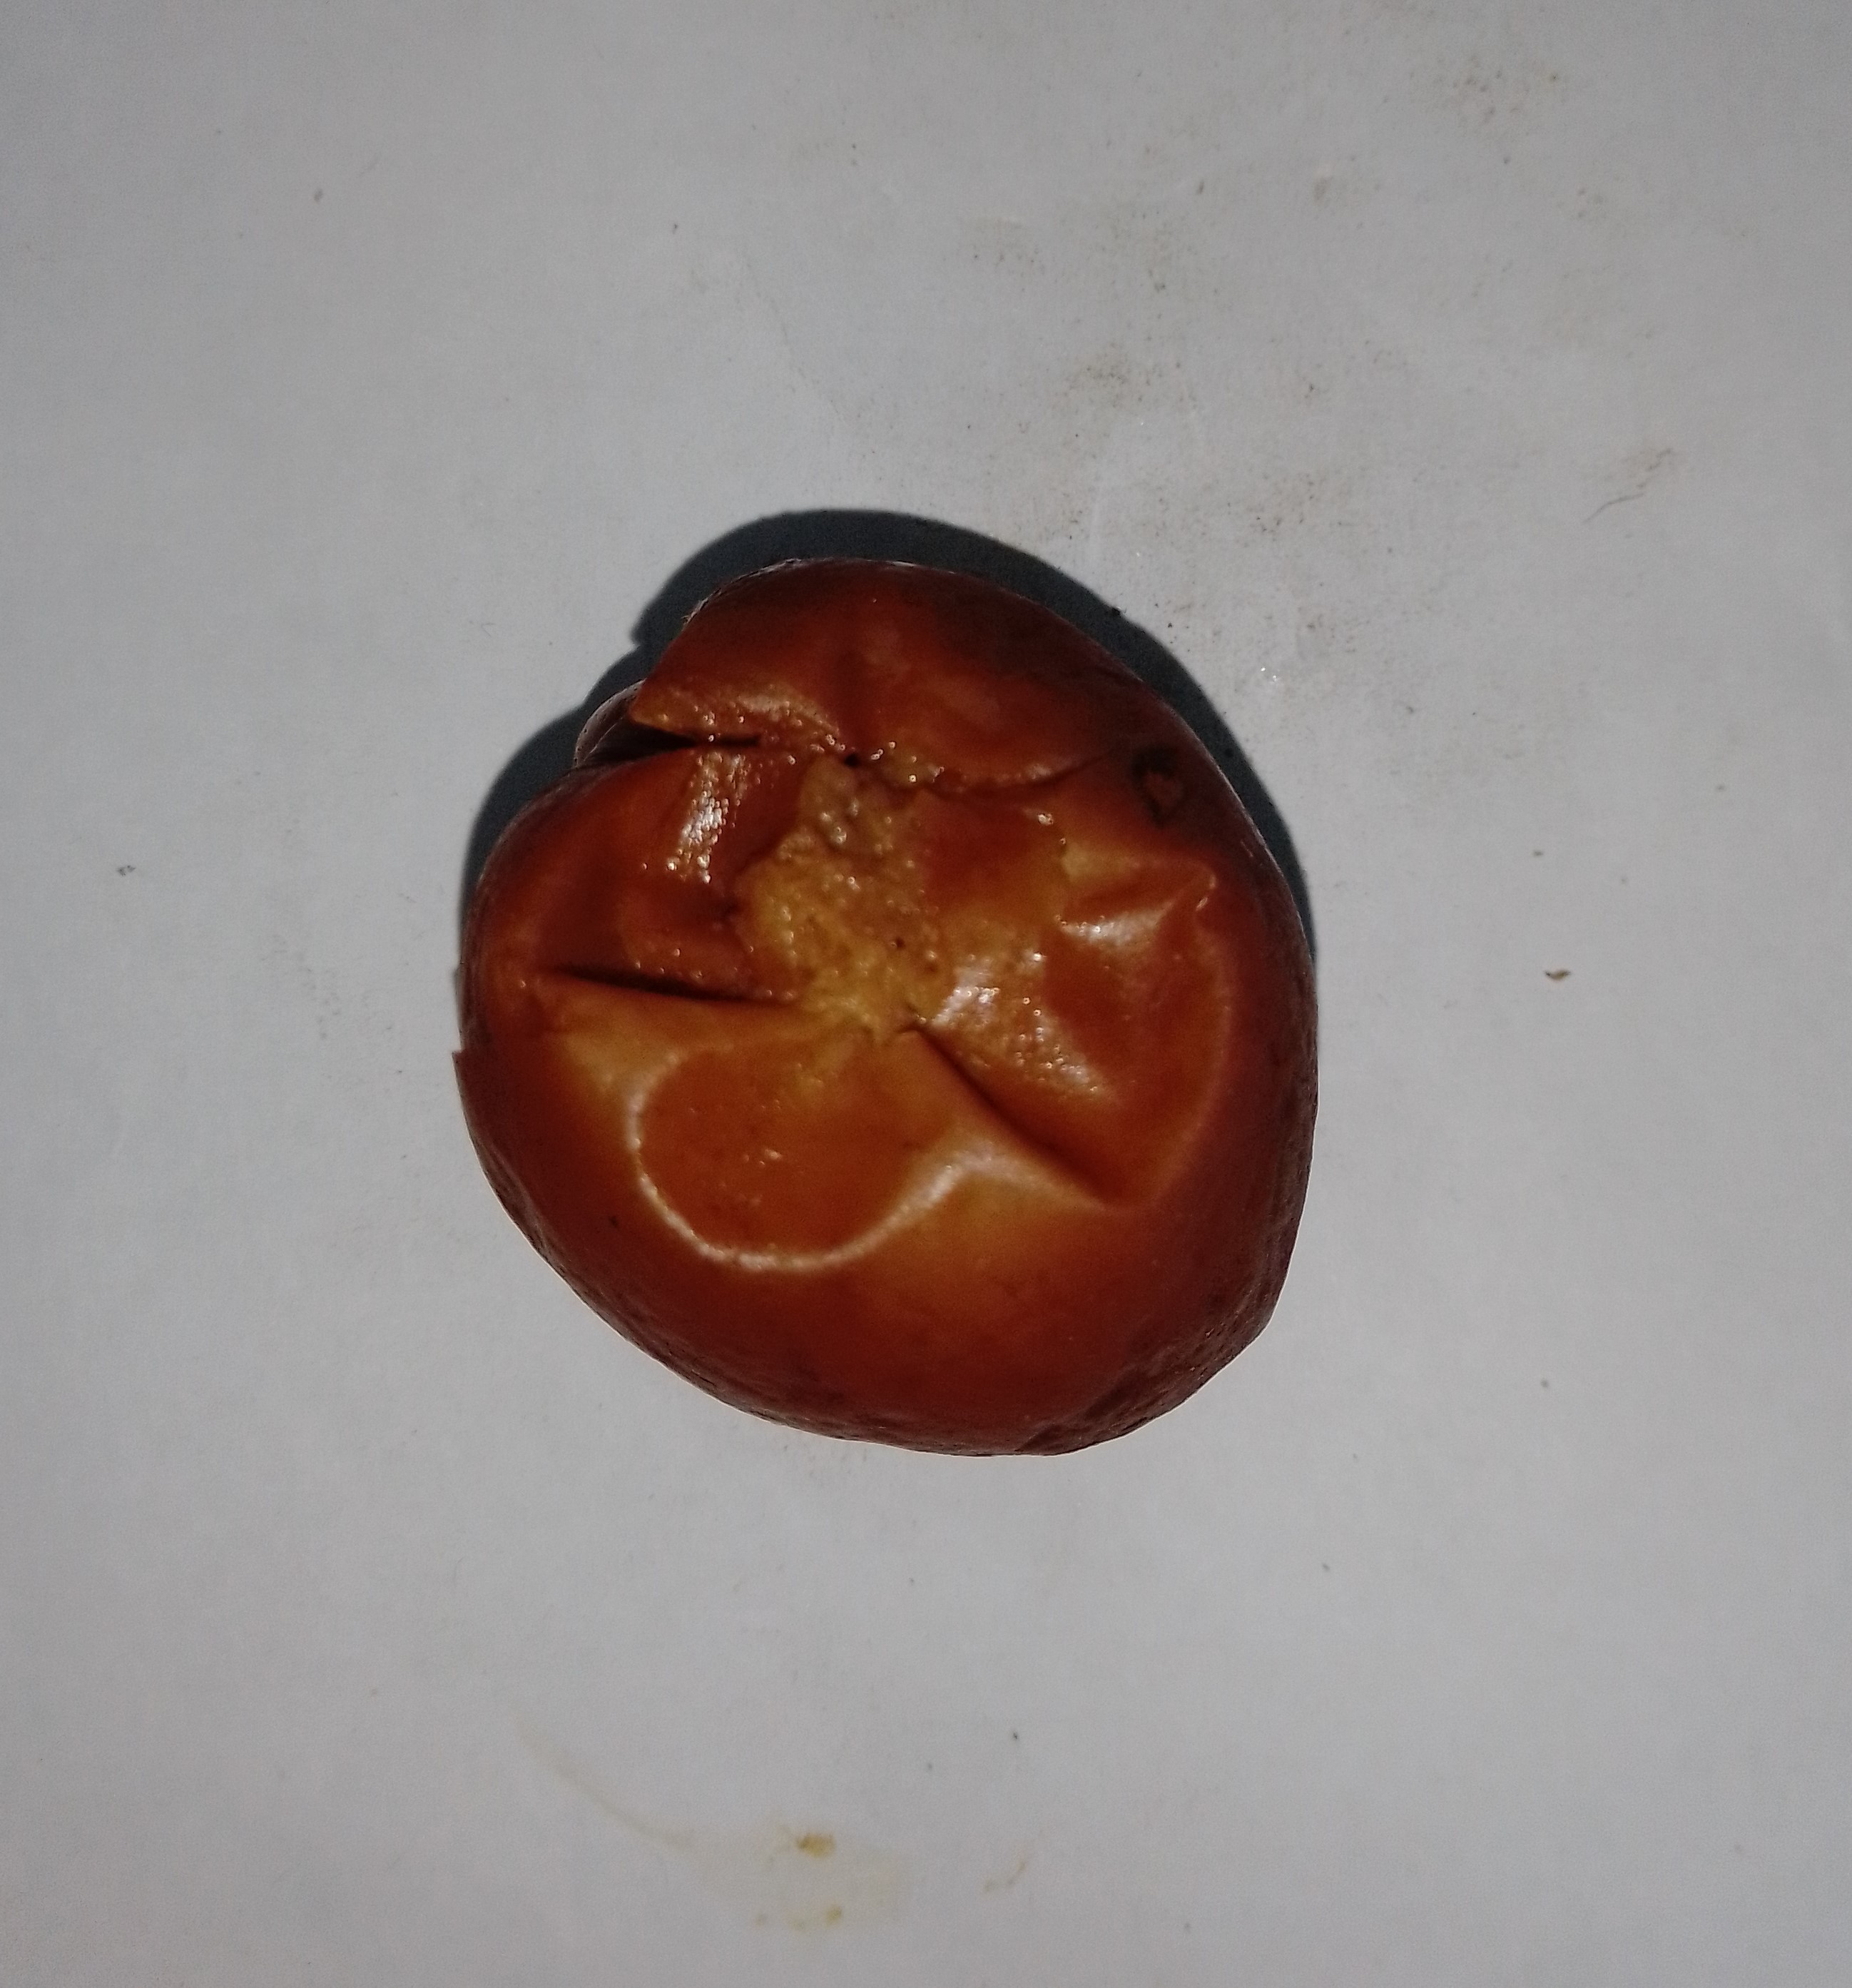
Fruit: jujube
Condition: rotten